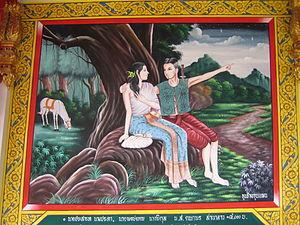
Kunpan: Legend of the Warlord est un film thaïlandais historique et fantastique réalisé par Tanit Jitnukul en 2002.